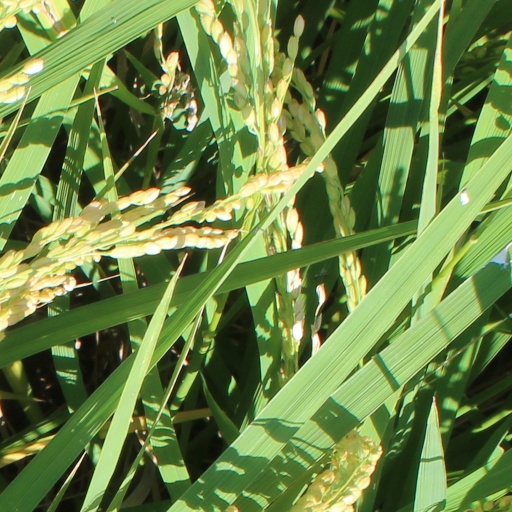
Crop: rice